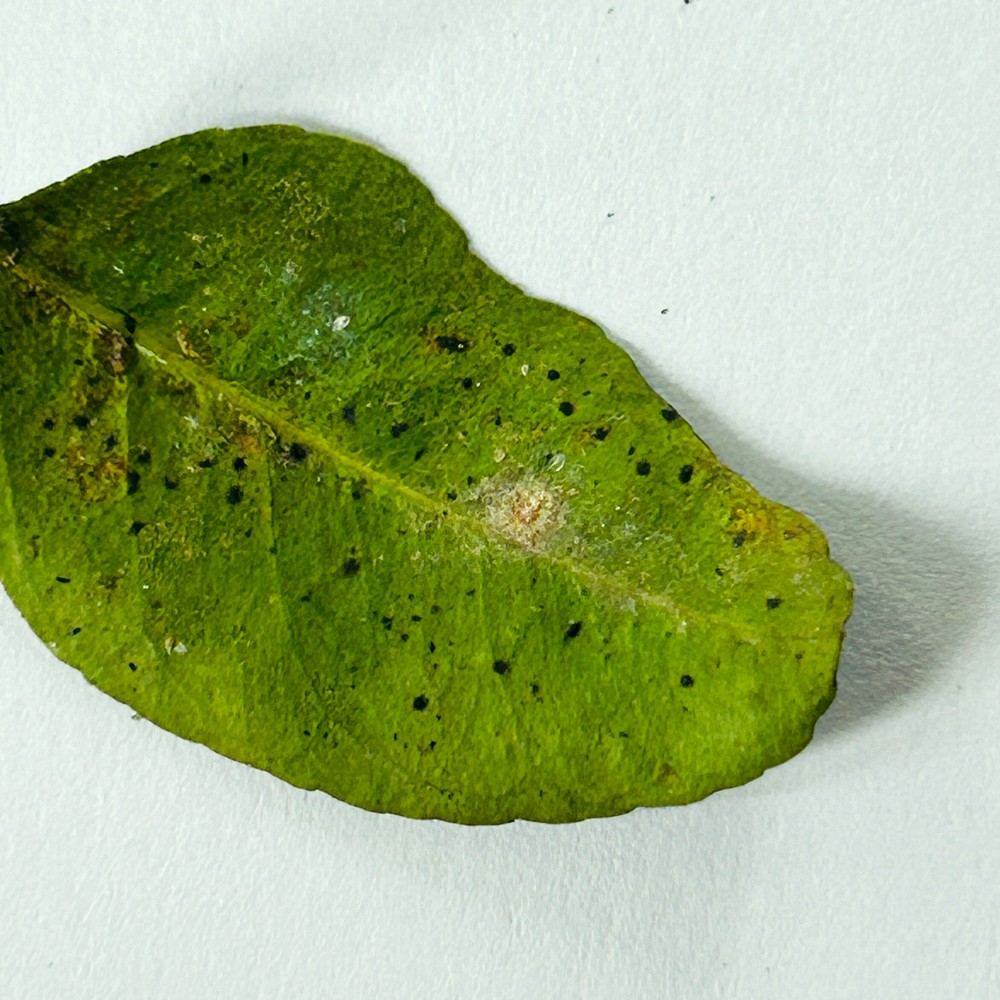
Label: Bacterial Blight